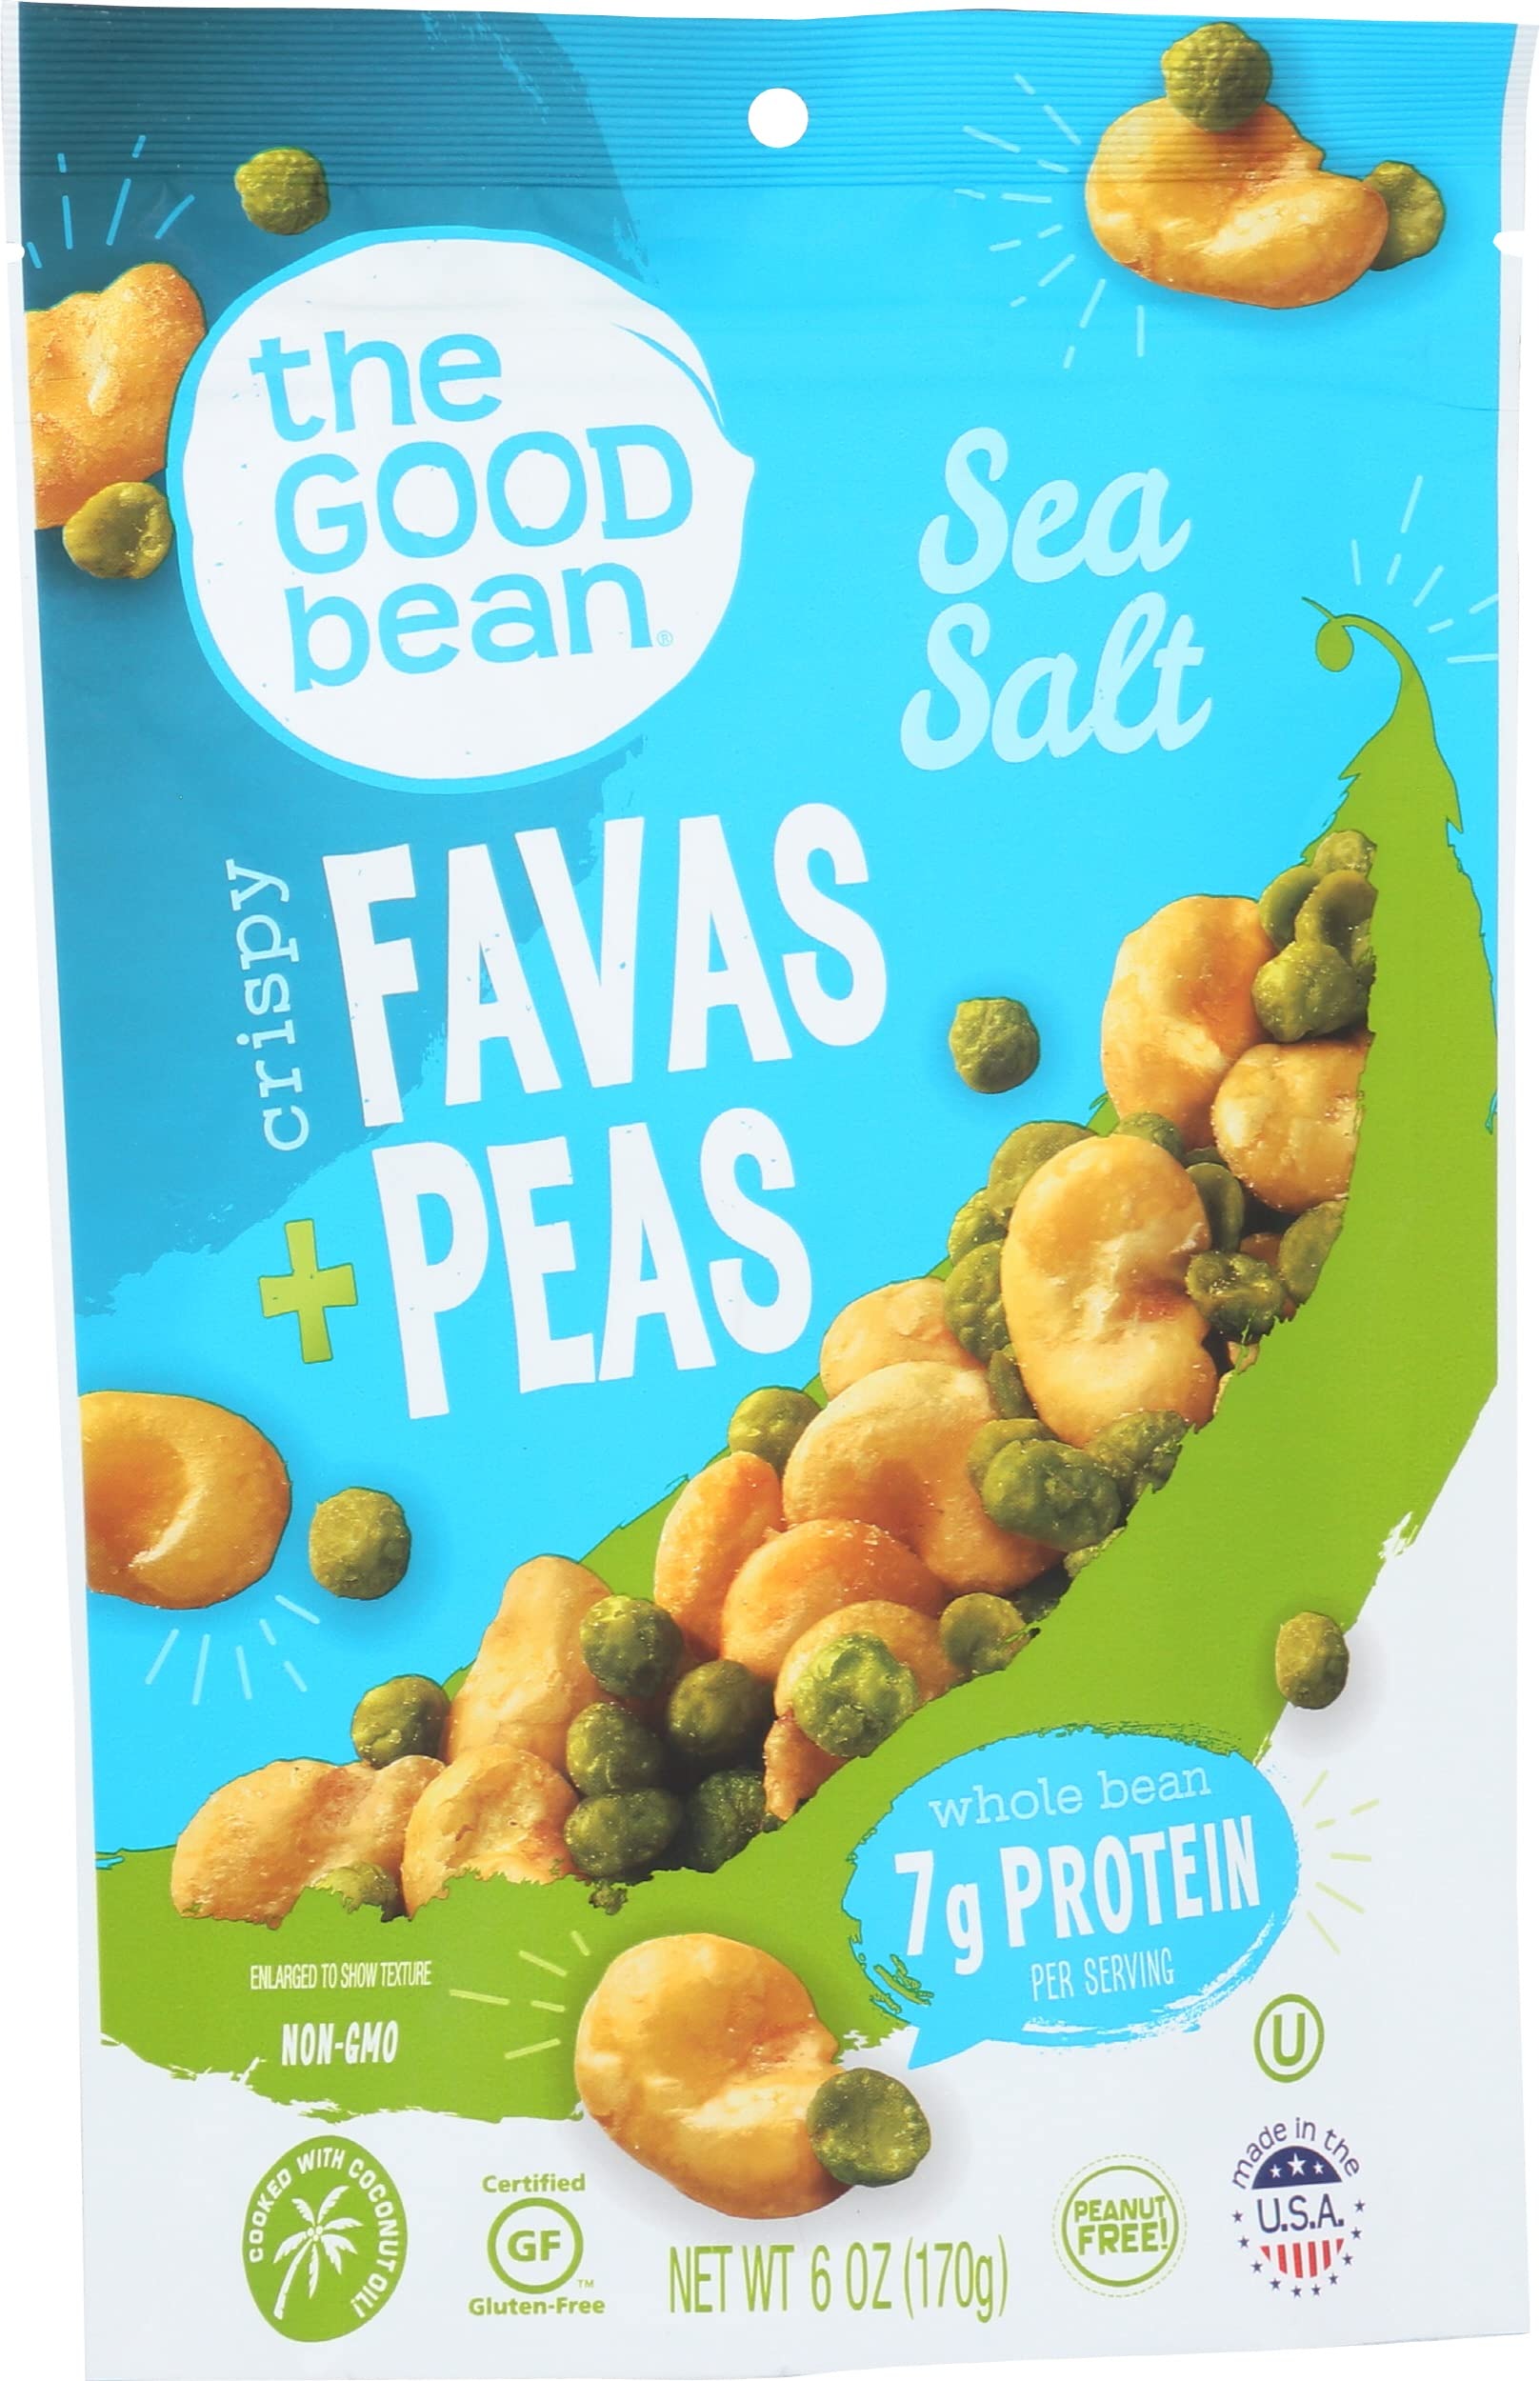
Item Name: The Good Bean Protein Snack Mix - Sea Salt - 6 oz Resealable Bag - Fava Beans and Split Peas - Vegan Snack with Good Source of Plant Protein and Fiber
Bullet Point 1: SEA SALT PROTEIN SNACK MIX: Crispy roasted favas and green peas sprinkled with sea salt; Perfect for snacking at home or on the go
Bullet Point 2: PLANT PROTEIN THAT PACKS A PUNCH: Made with peeled favas and green peas roasted to crunchy perfection with 7 grams of plant protein and 3 grams of fiber per serving
Bullet Point 3: GOOD FOOD BEGINS WITH GOOD INGREDIENTS: We're proud to source our beans from family farms right here in the USA for bean snacks that are gluten-free, vegan, non-GMO, and Kosher
Bullet Point 4: VERSATILE CRUNCH: Enjoy on their own by the handful right out of the bag or add our crispy beans to salads, soups, or any recipe calling for a salty crunch
Bullet Point 5: BEANS ARE BETTER: The Good Bean aims to provide flavorful, crunchy bean snacks made with quality ingredients that are accessible, delicious, and affordable so everyone can reap the benefits of bean-based and plant-based nutrition
Value: 6.0
Unit: Ounce

Price: 7.095